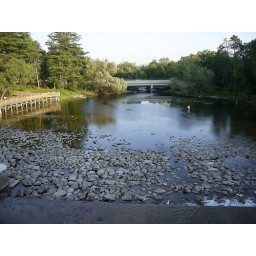
dam in cross lake